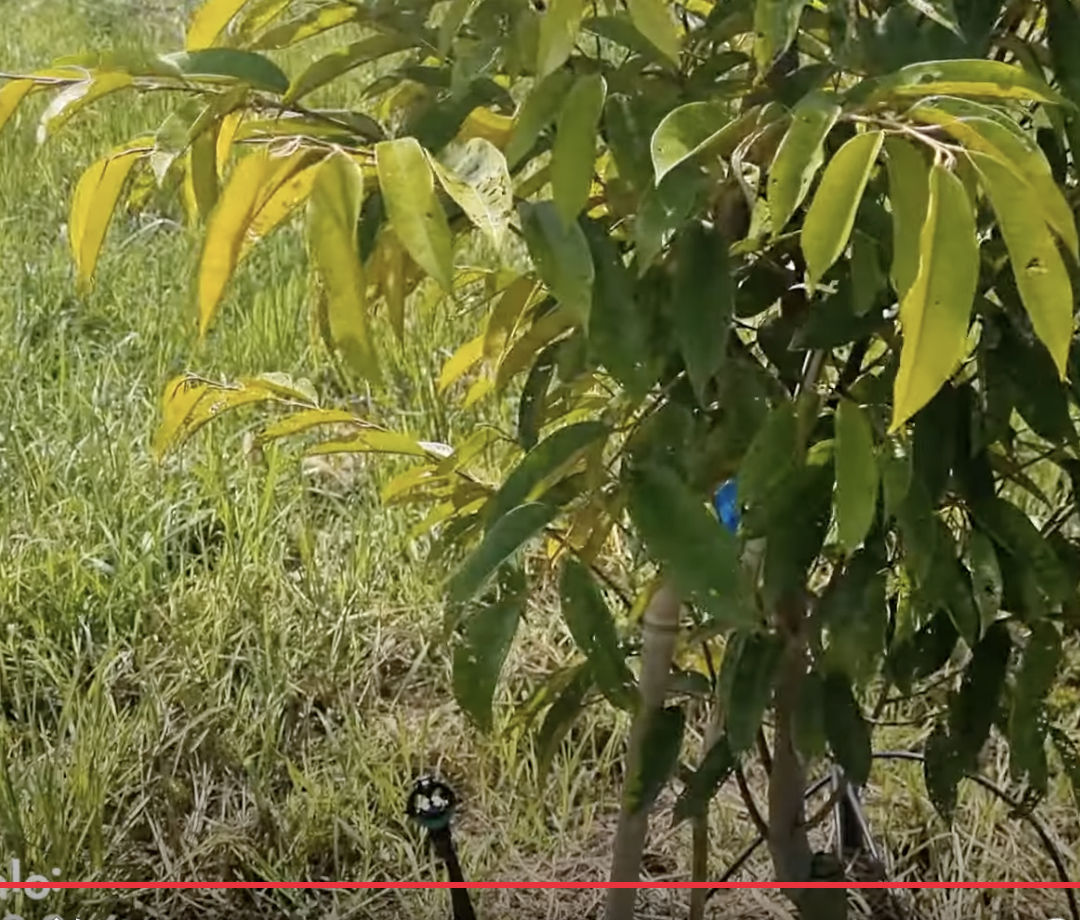
Label: yellow_leaf